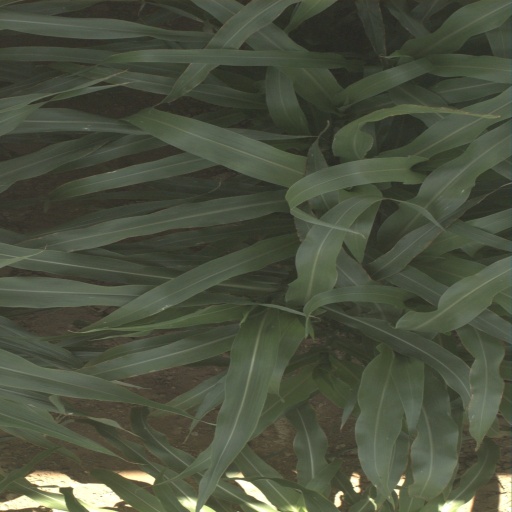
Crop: sorghum